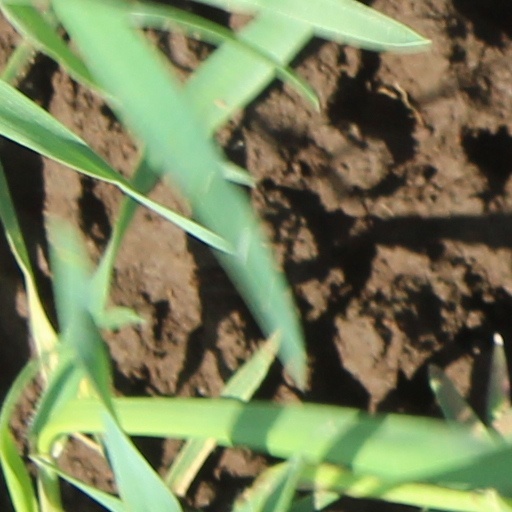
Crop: wheat